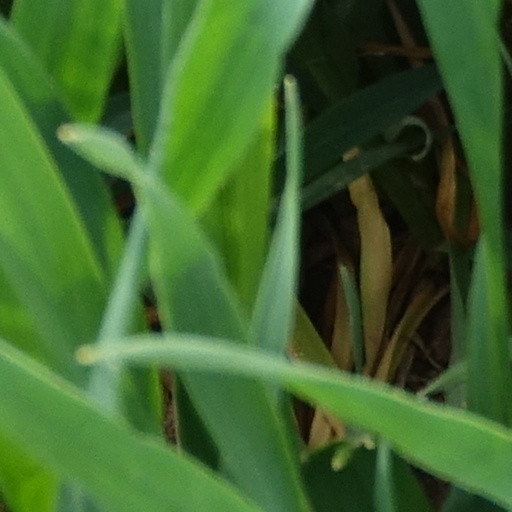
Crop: wheat